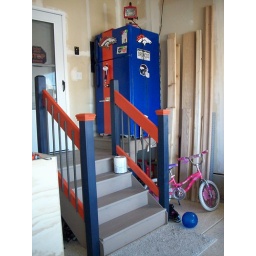
The orange and blue stairs with the Keg-O-Rator in the background.